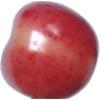
Label: Cherry Rainier 1